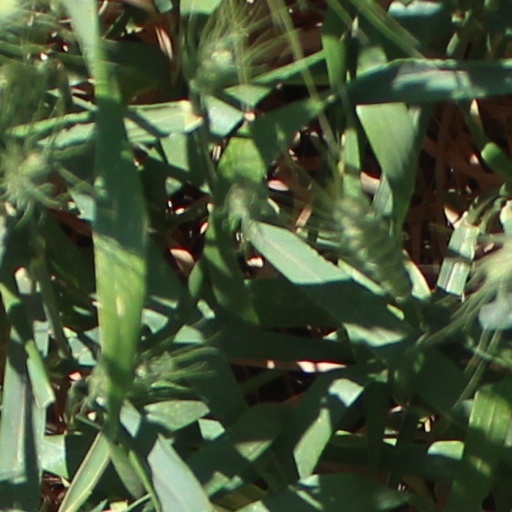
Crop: wheat